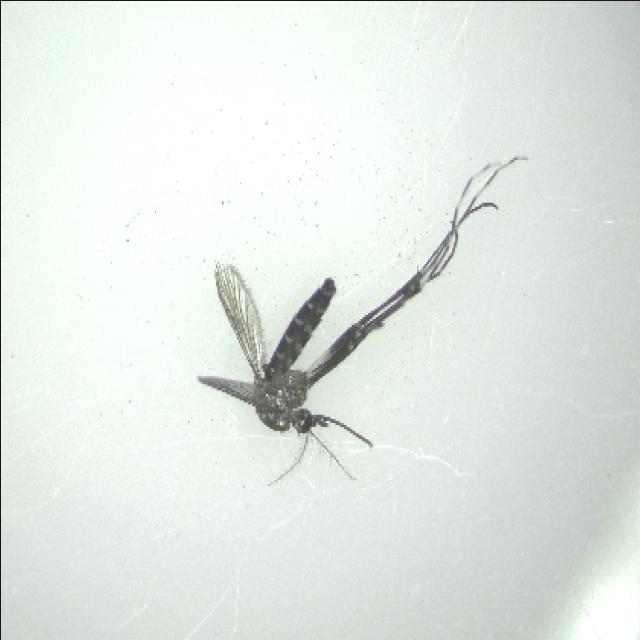
Species: aedes_albopictus